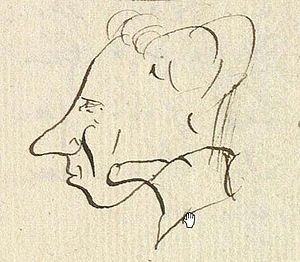
H.C. Andersen / Fødsel og liv / Uddannelse
Selvportræt fra ca. 1830.
Hans Christian Andersen var en dansk digter og forfatter, der er verdensberømt for sine eventyr. Han var kendt for sine buketter og papirklip, og menes at have opfundet det flettede danske julehjerte. Han er en af den danske guldalders hovedpersoner. Han var desuden opfinderen af Tingseventyr, der er en undergenre af kunsteventyr.